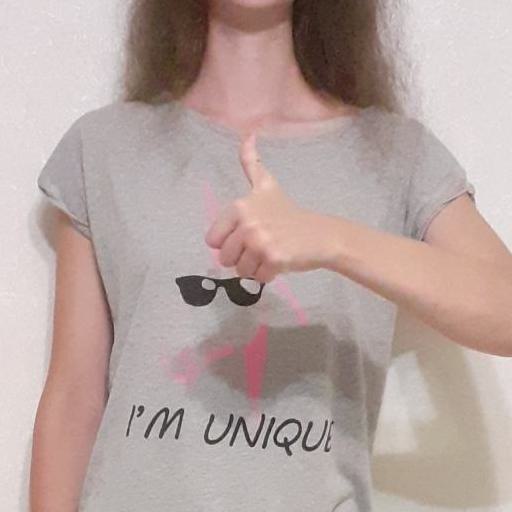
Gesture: like